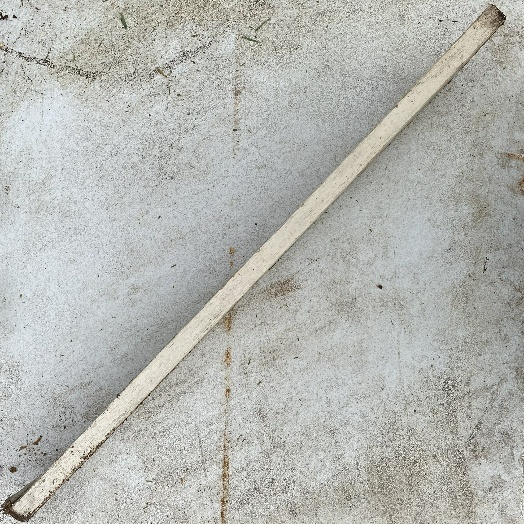
Label: Miscellaneous Trash